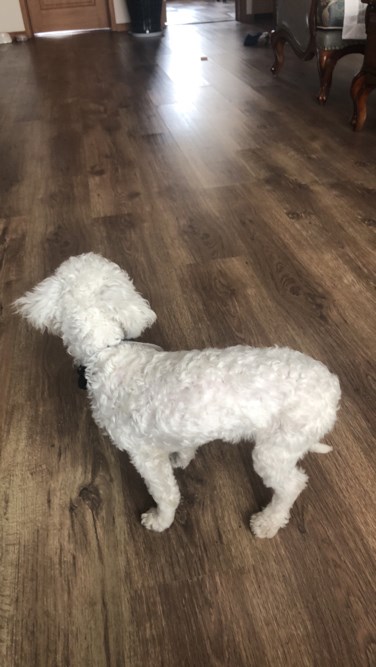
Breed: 3083-n000117-Bichon_Frise